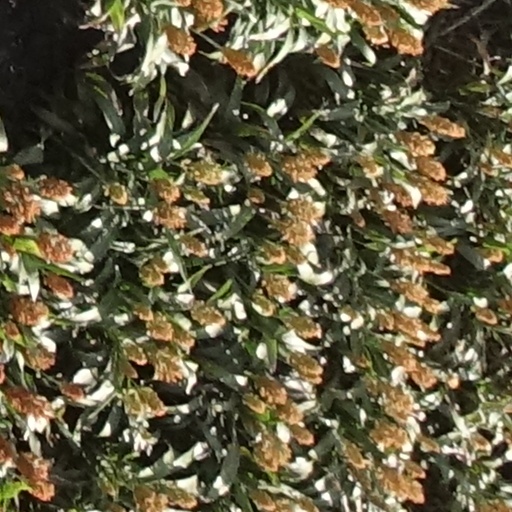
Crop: sorghum